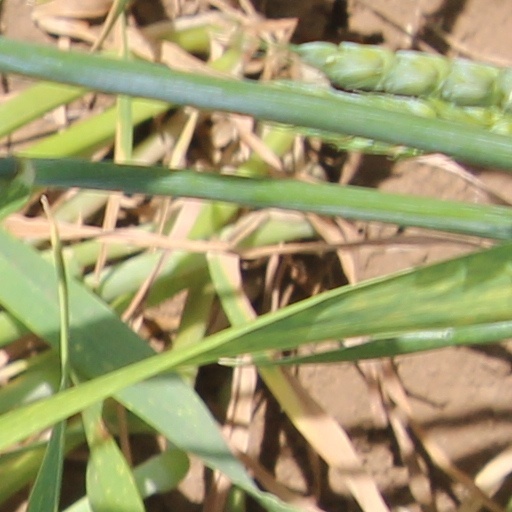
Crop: wheat